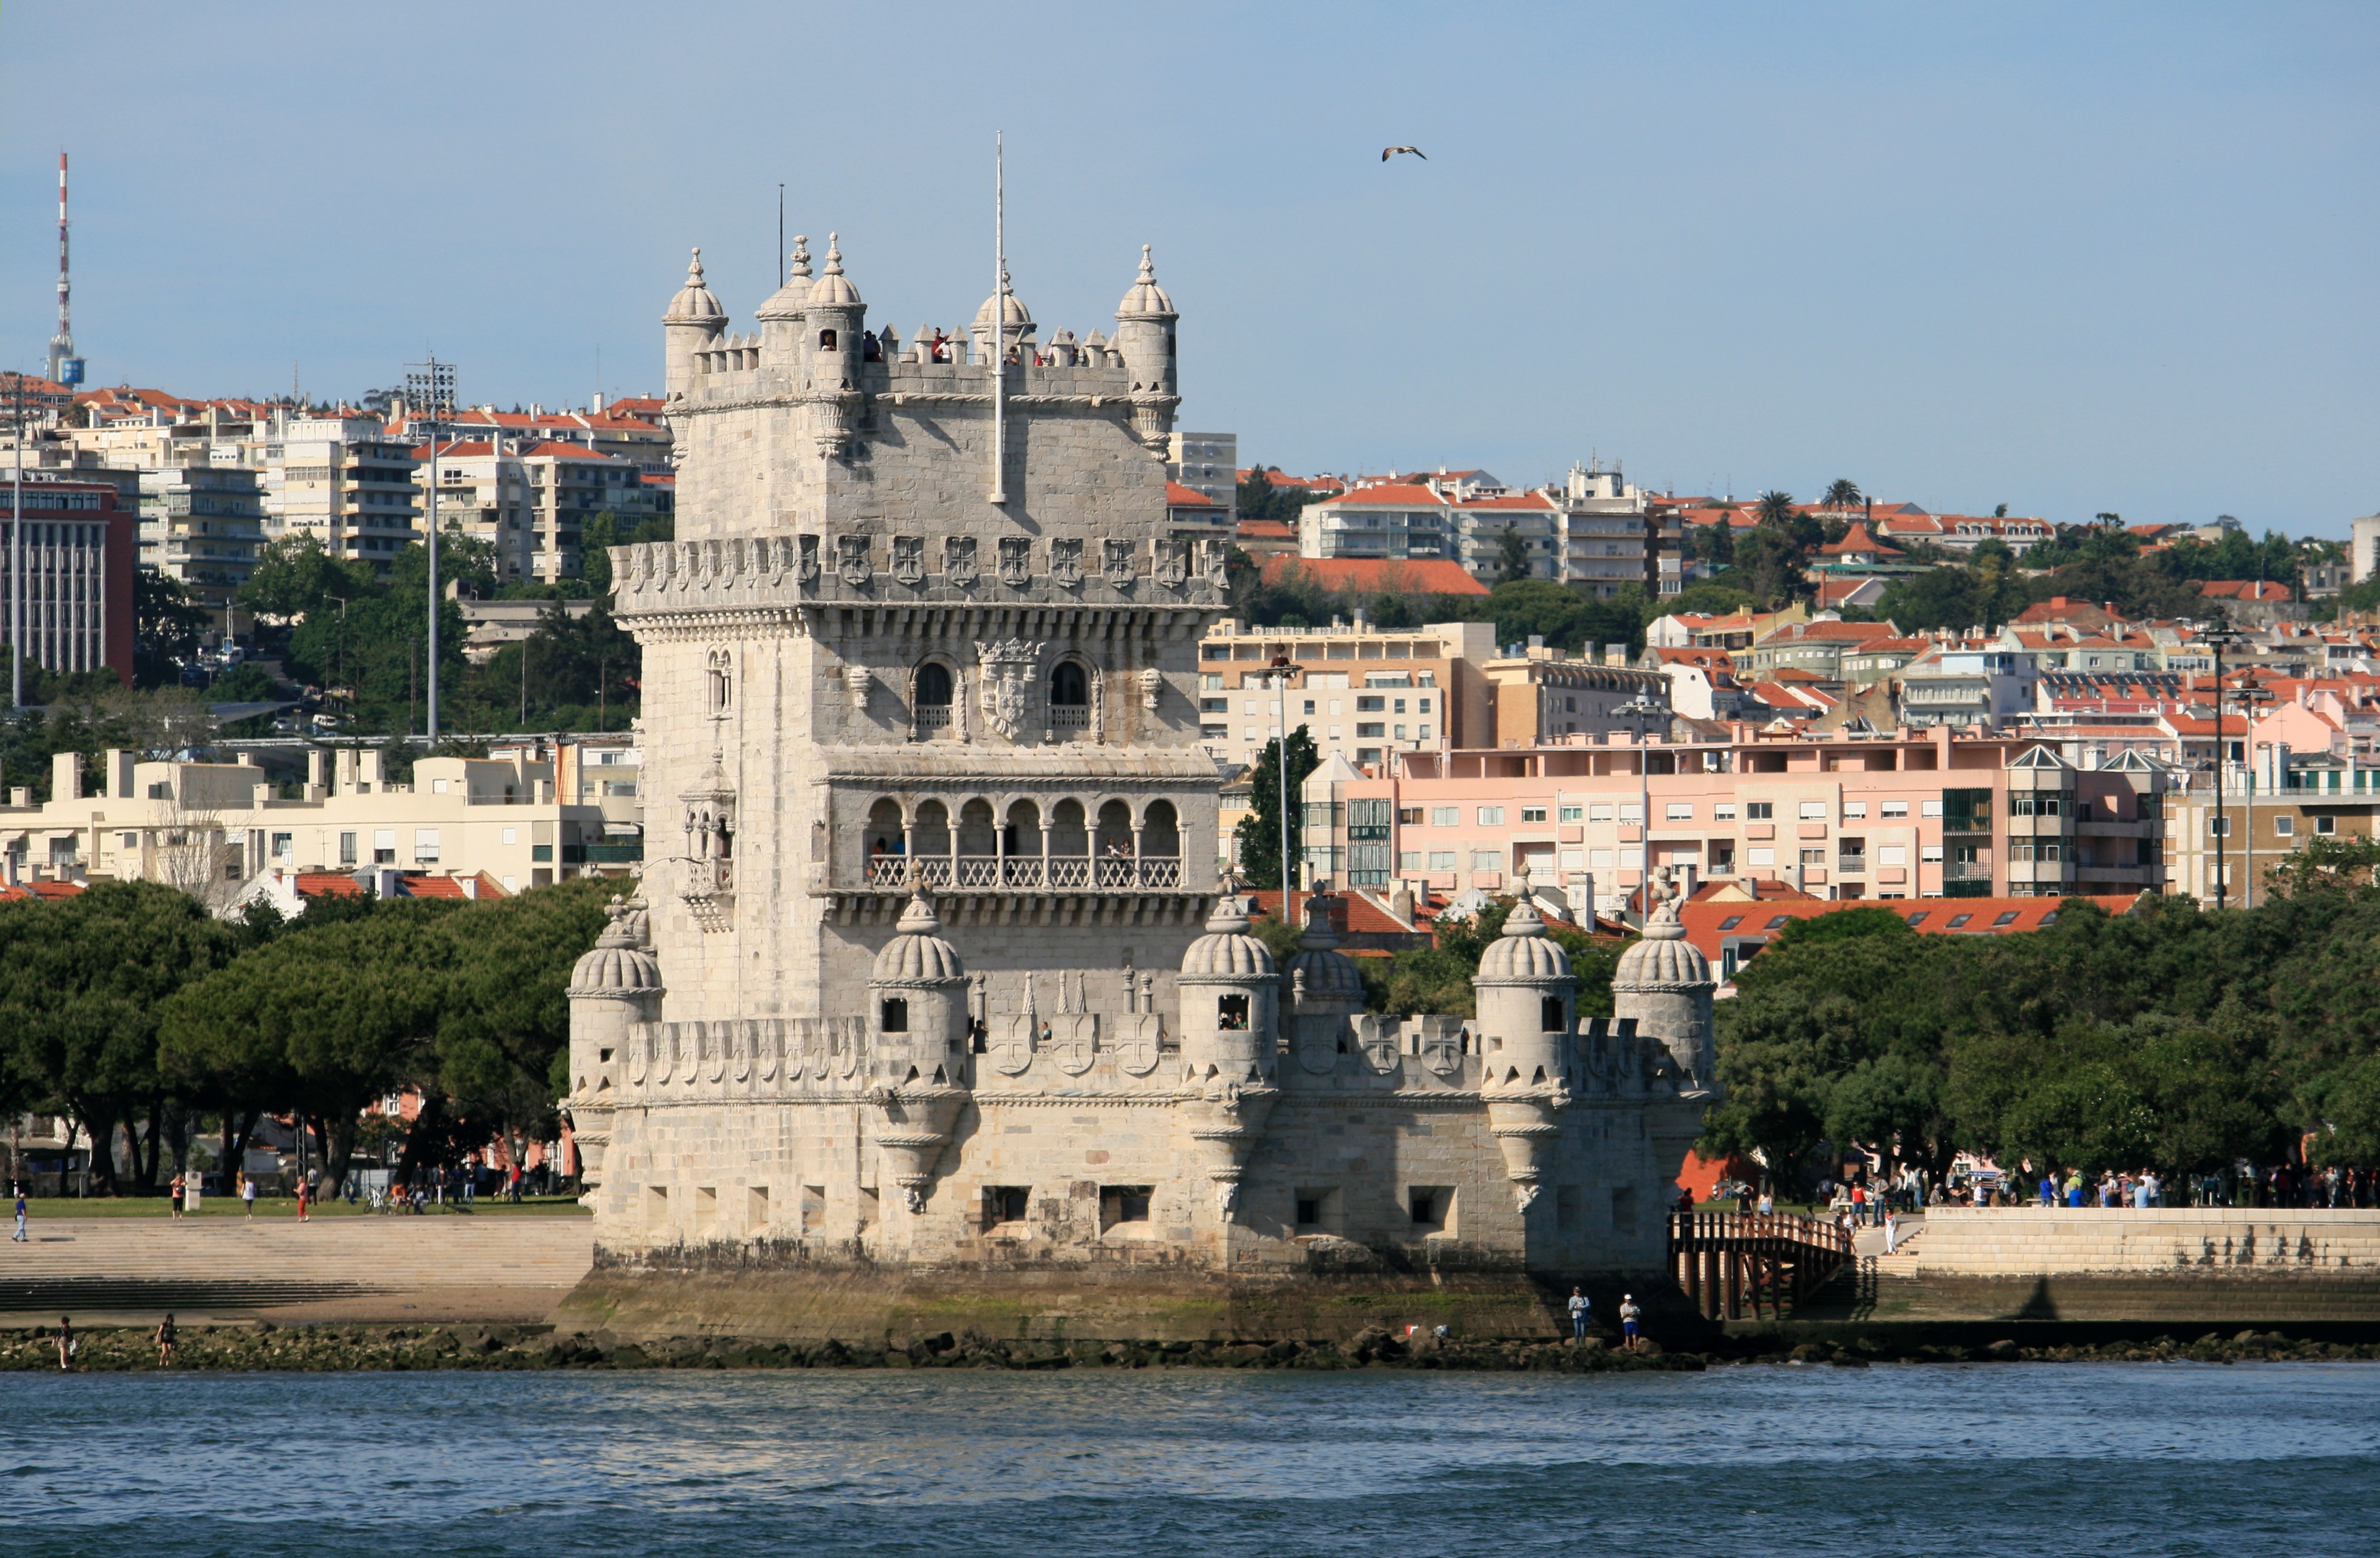
sea, coast, skyline, town, palace, city, river, cityscape, vehicle, tower, landmark, harbor, tourism, waterway, portugal, lisbon, tours, bel m tower